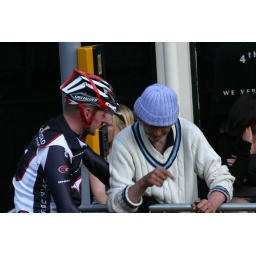
Man in blue hat with Lambrini knows all about speed